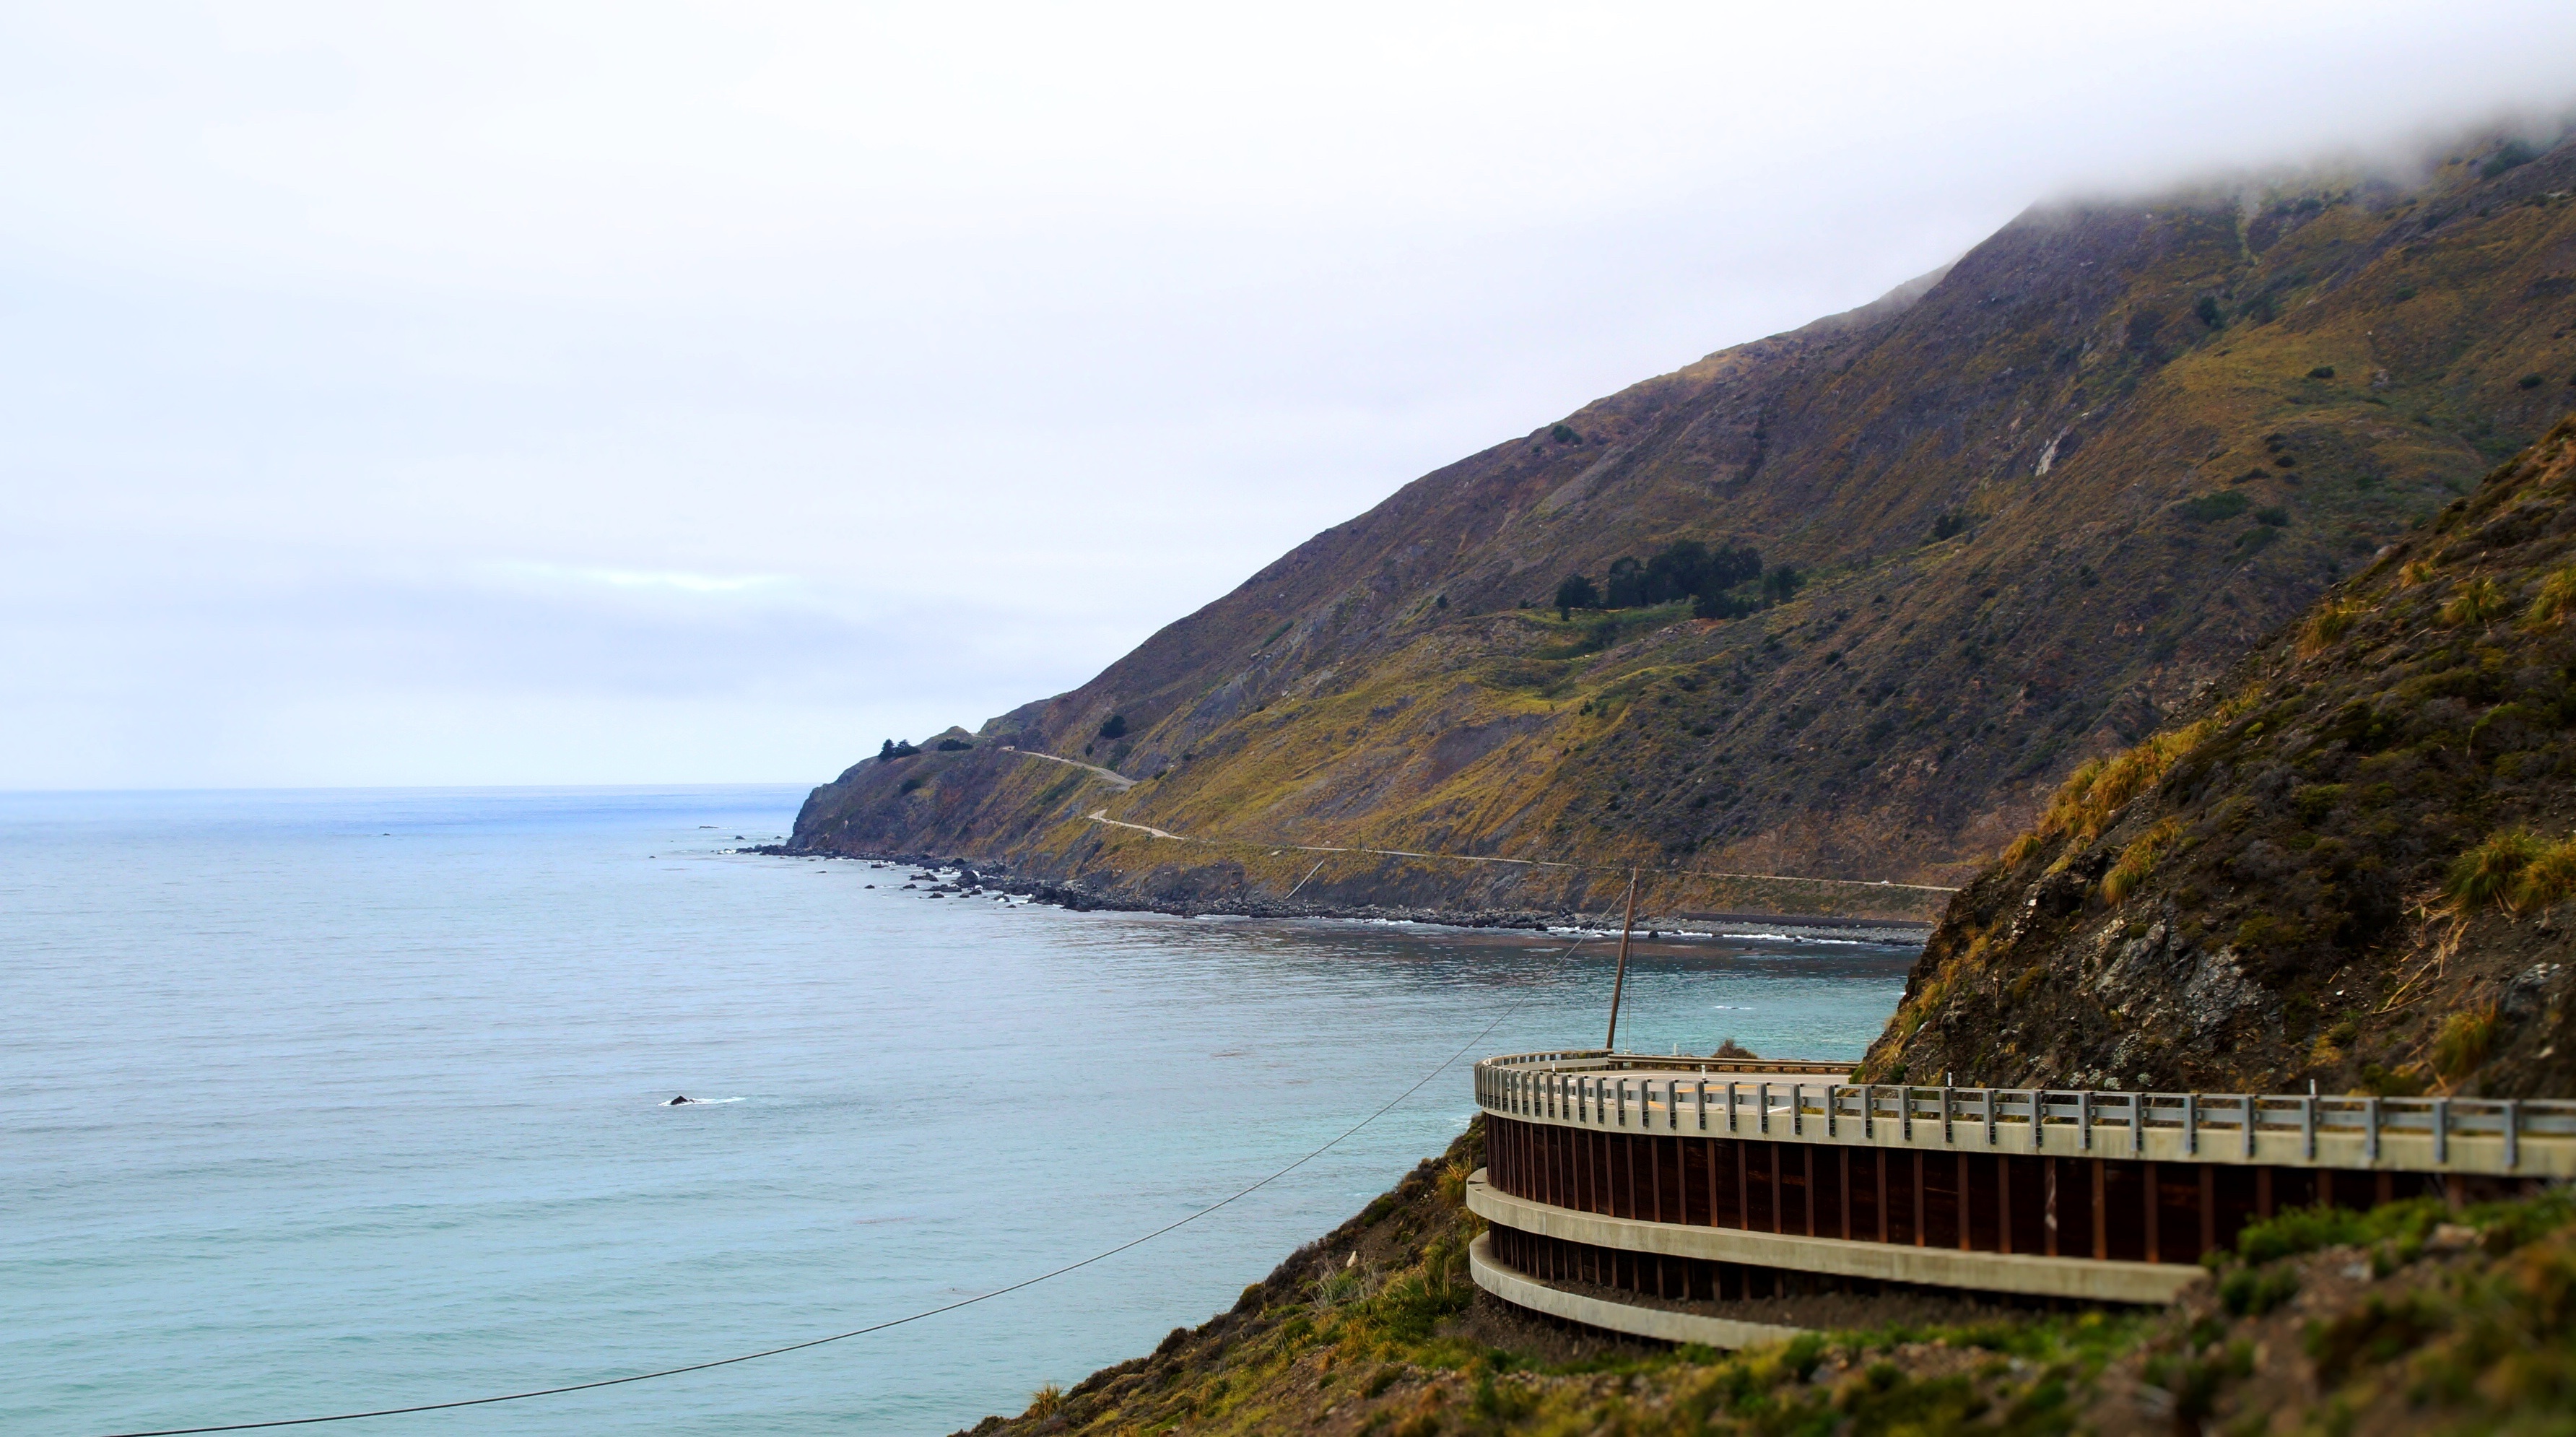
beach, sea, coast, ocean, shore, cliff, cove, bay, fjord, reservoir, terrain, body of water, loch, cape, landform, geographical feature